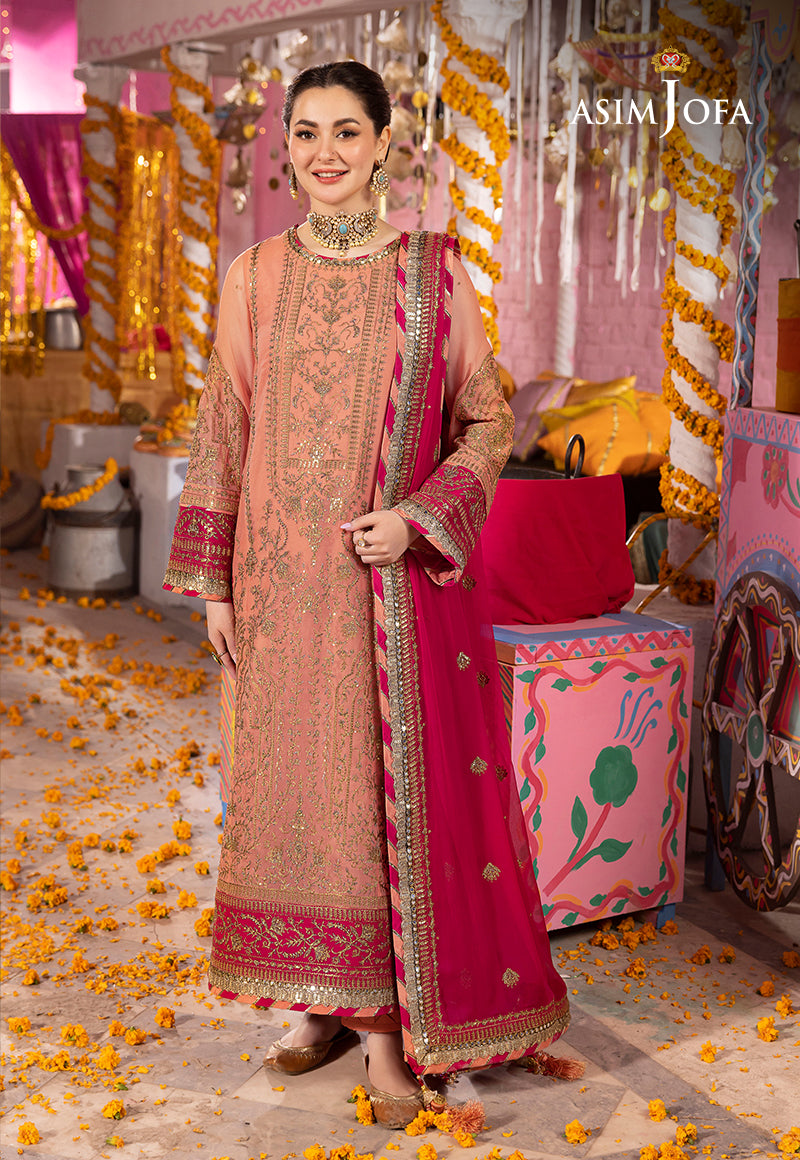
pink gold embroidered salwar suit by